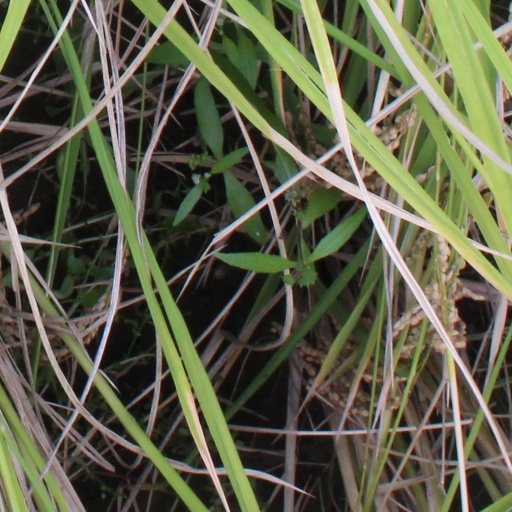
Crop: rice